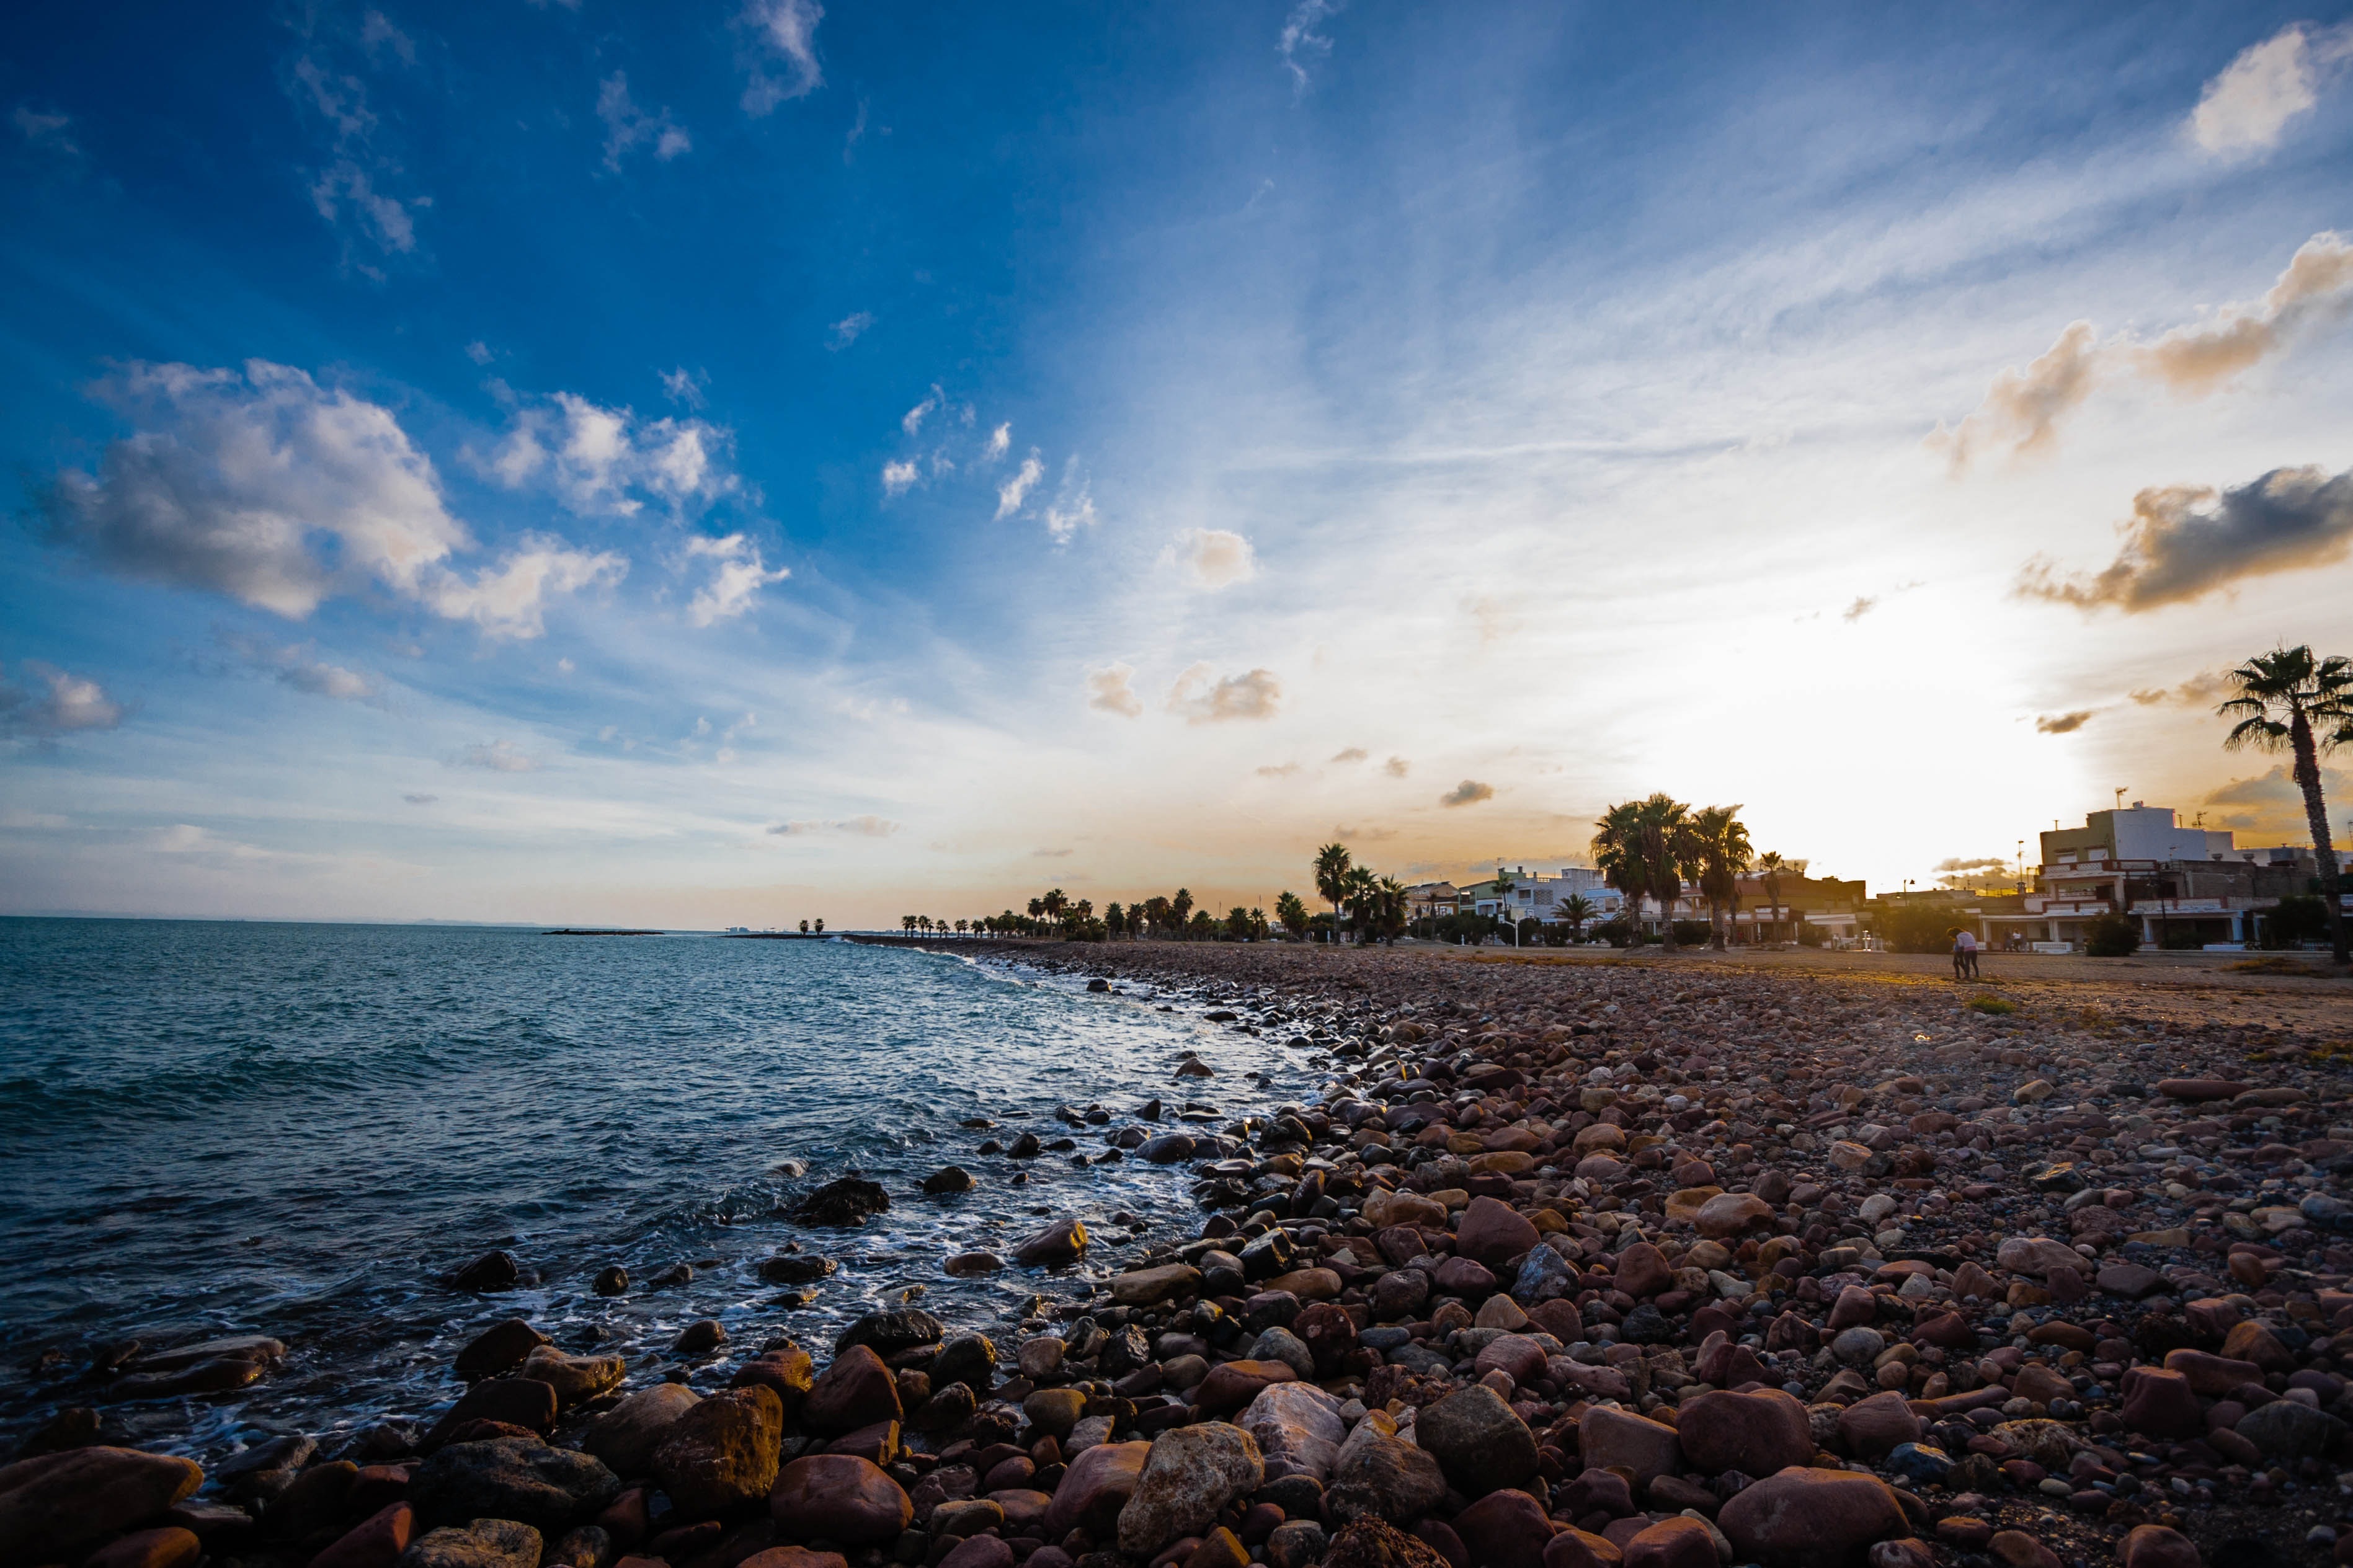
sky, sea, cloud, horizon, ocean, beach, water, shore, coast, natural environment, wave, evening, sunset, morning, wind wave, vacation, summer, sunlight, photography, calm, coastal and oceanic landforms, sunrise, tree, mountain, sand, landscape, rock, dusk, reflection, bay, city, meteorological phenomenon, tourism, tropics, tide